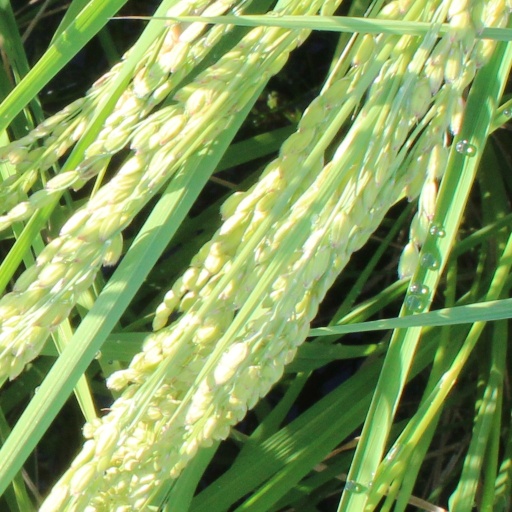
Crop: rice